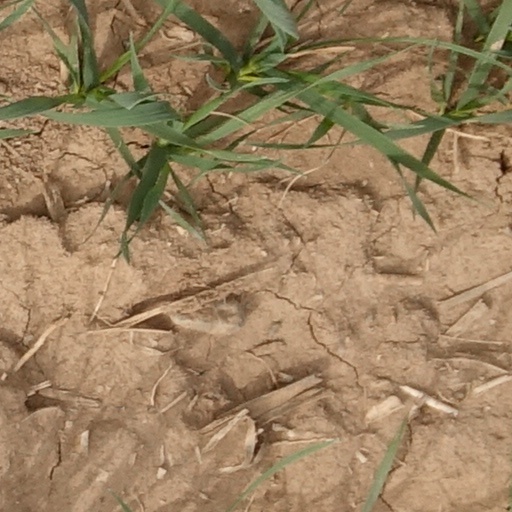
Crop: wheat